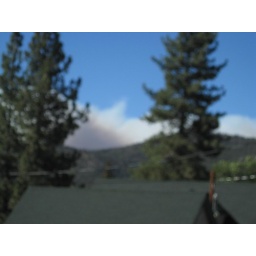
Hike with friends to castle rock near big bear lake.